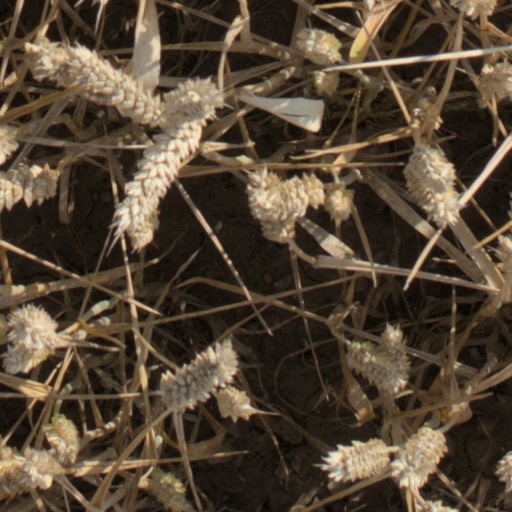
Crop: wheat